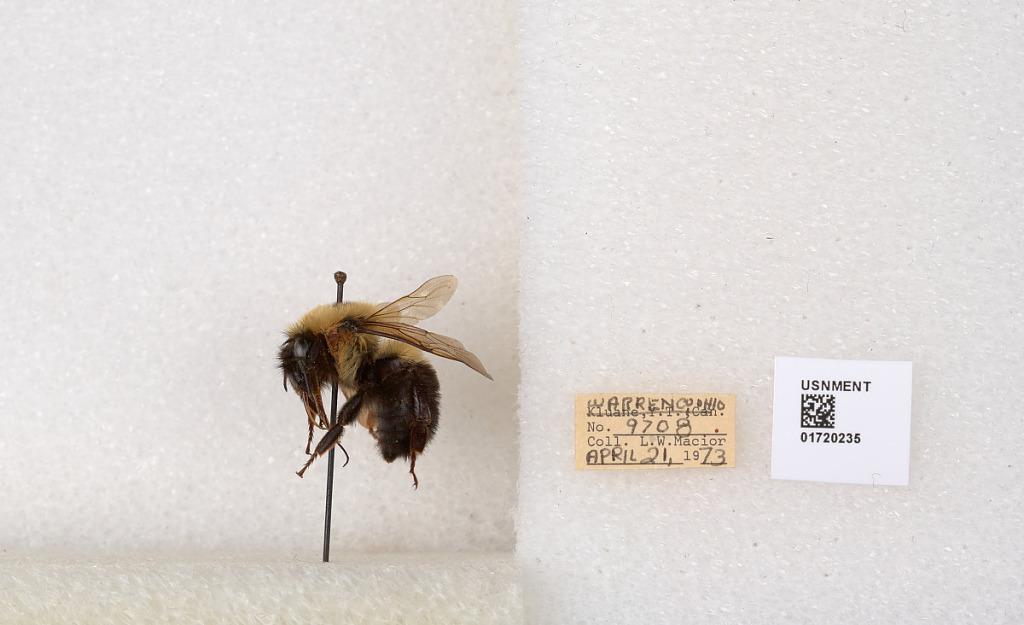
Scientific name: Bombus bimaculatus Cresson
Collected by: L. Macior
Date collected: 1973-4-21
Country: United States
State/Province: Ohio
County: Warren
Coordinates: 39.4276, -84.1668